Jessic Ngankam

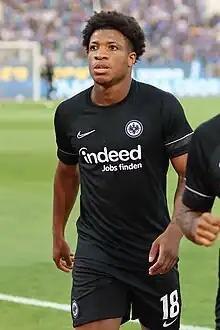
Ngankam in 2023

Ngankam Jessic Gaïtan Ngankam (born 20 July 2000) is a German professional footballer who plays as a forward for club Eintracht Frankfurt.